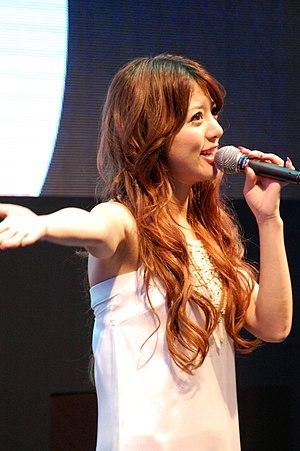
Alan Dawa Dolma, connue sous le pseudonyme alan, est une chanteuse chinoise d'ethnie tibétaine gyalrong de l'ouest de la province du Sichuan, évoluant dans le milieu de la musique chinoise puis japonaise. Découverte par le label japonais Avex Trax durant une audition organisée en Chine en 2006, elle commence sa carrière au Japon l'année suivante. Produite et assistée principalement par le compositeur Kazuhito Kikuchi, elle joue également du erhu.